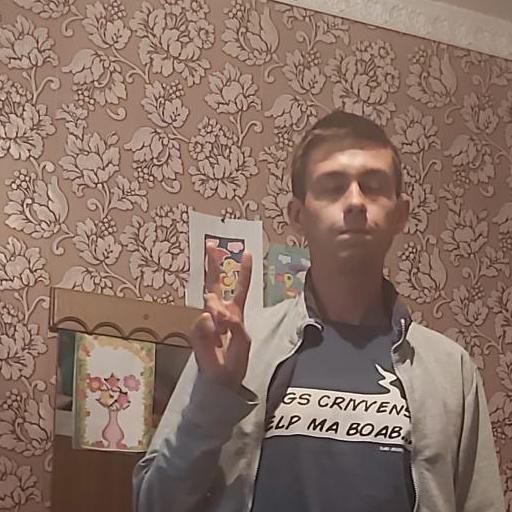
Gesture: peace